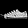
Label: Sneaker